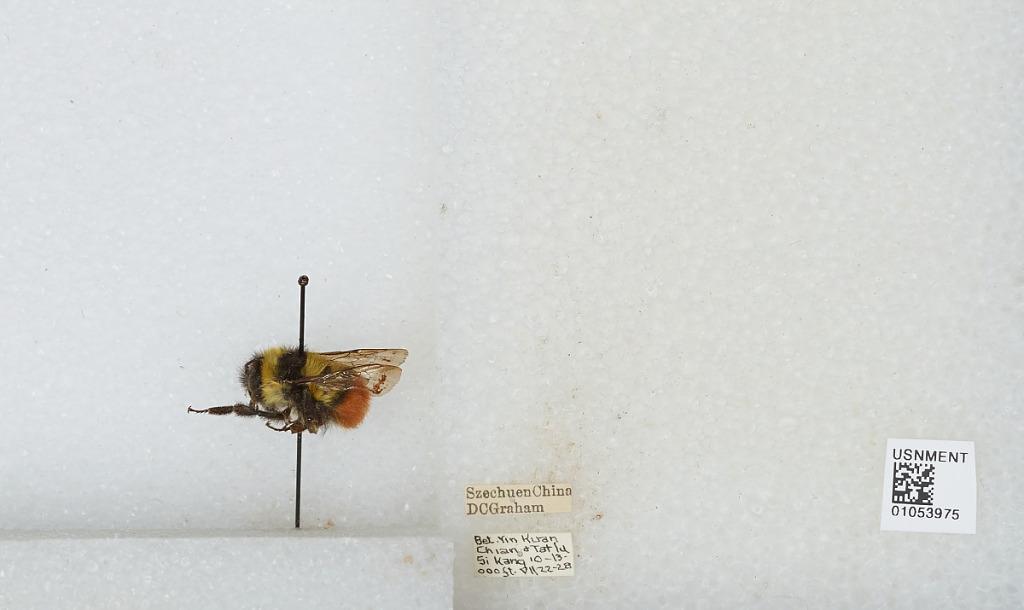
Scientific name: Bombus sp.
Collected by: D. Graham
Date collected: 1928-7-22
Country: China
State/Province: Sichuan
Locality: Between Yin Kuan Chian & Tatlu Si Kang